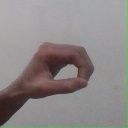
अक्षर: औ